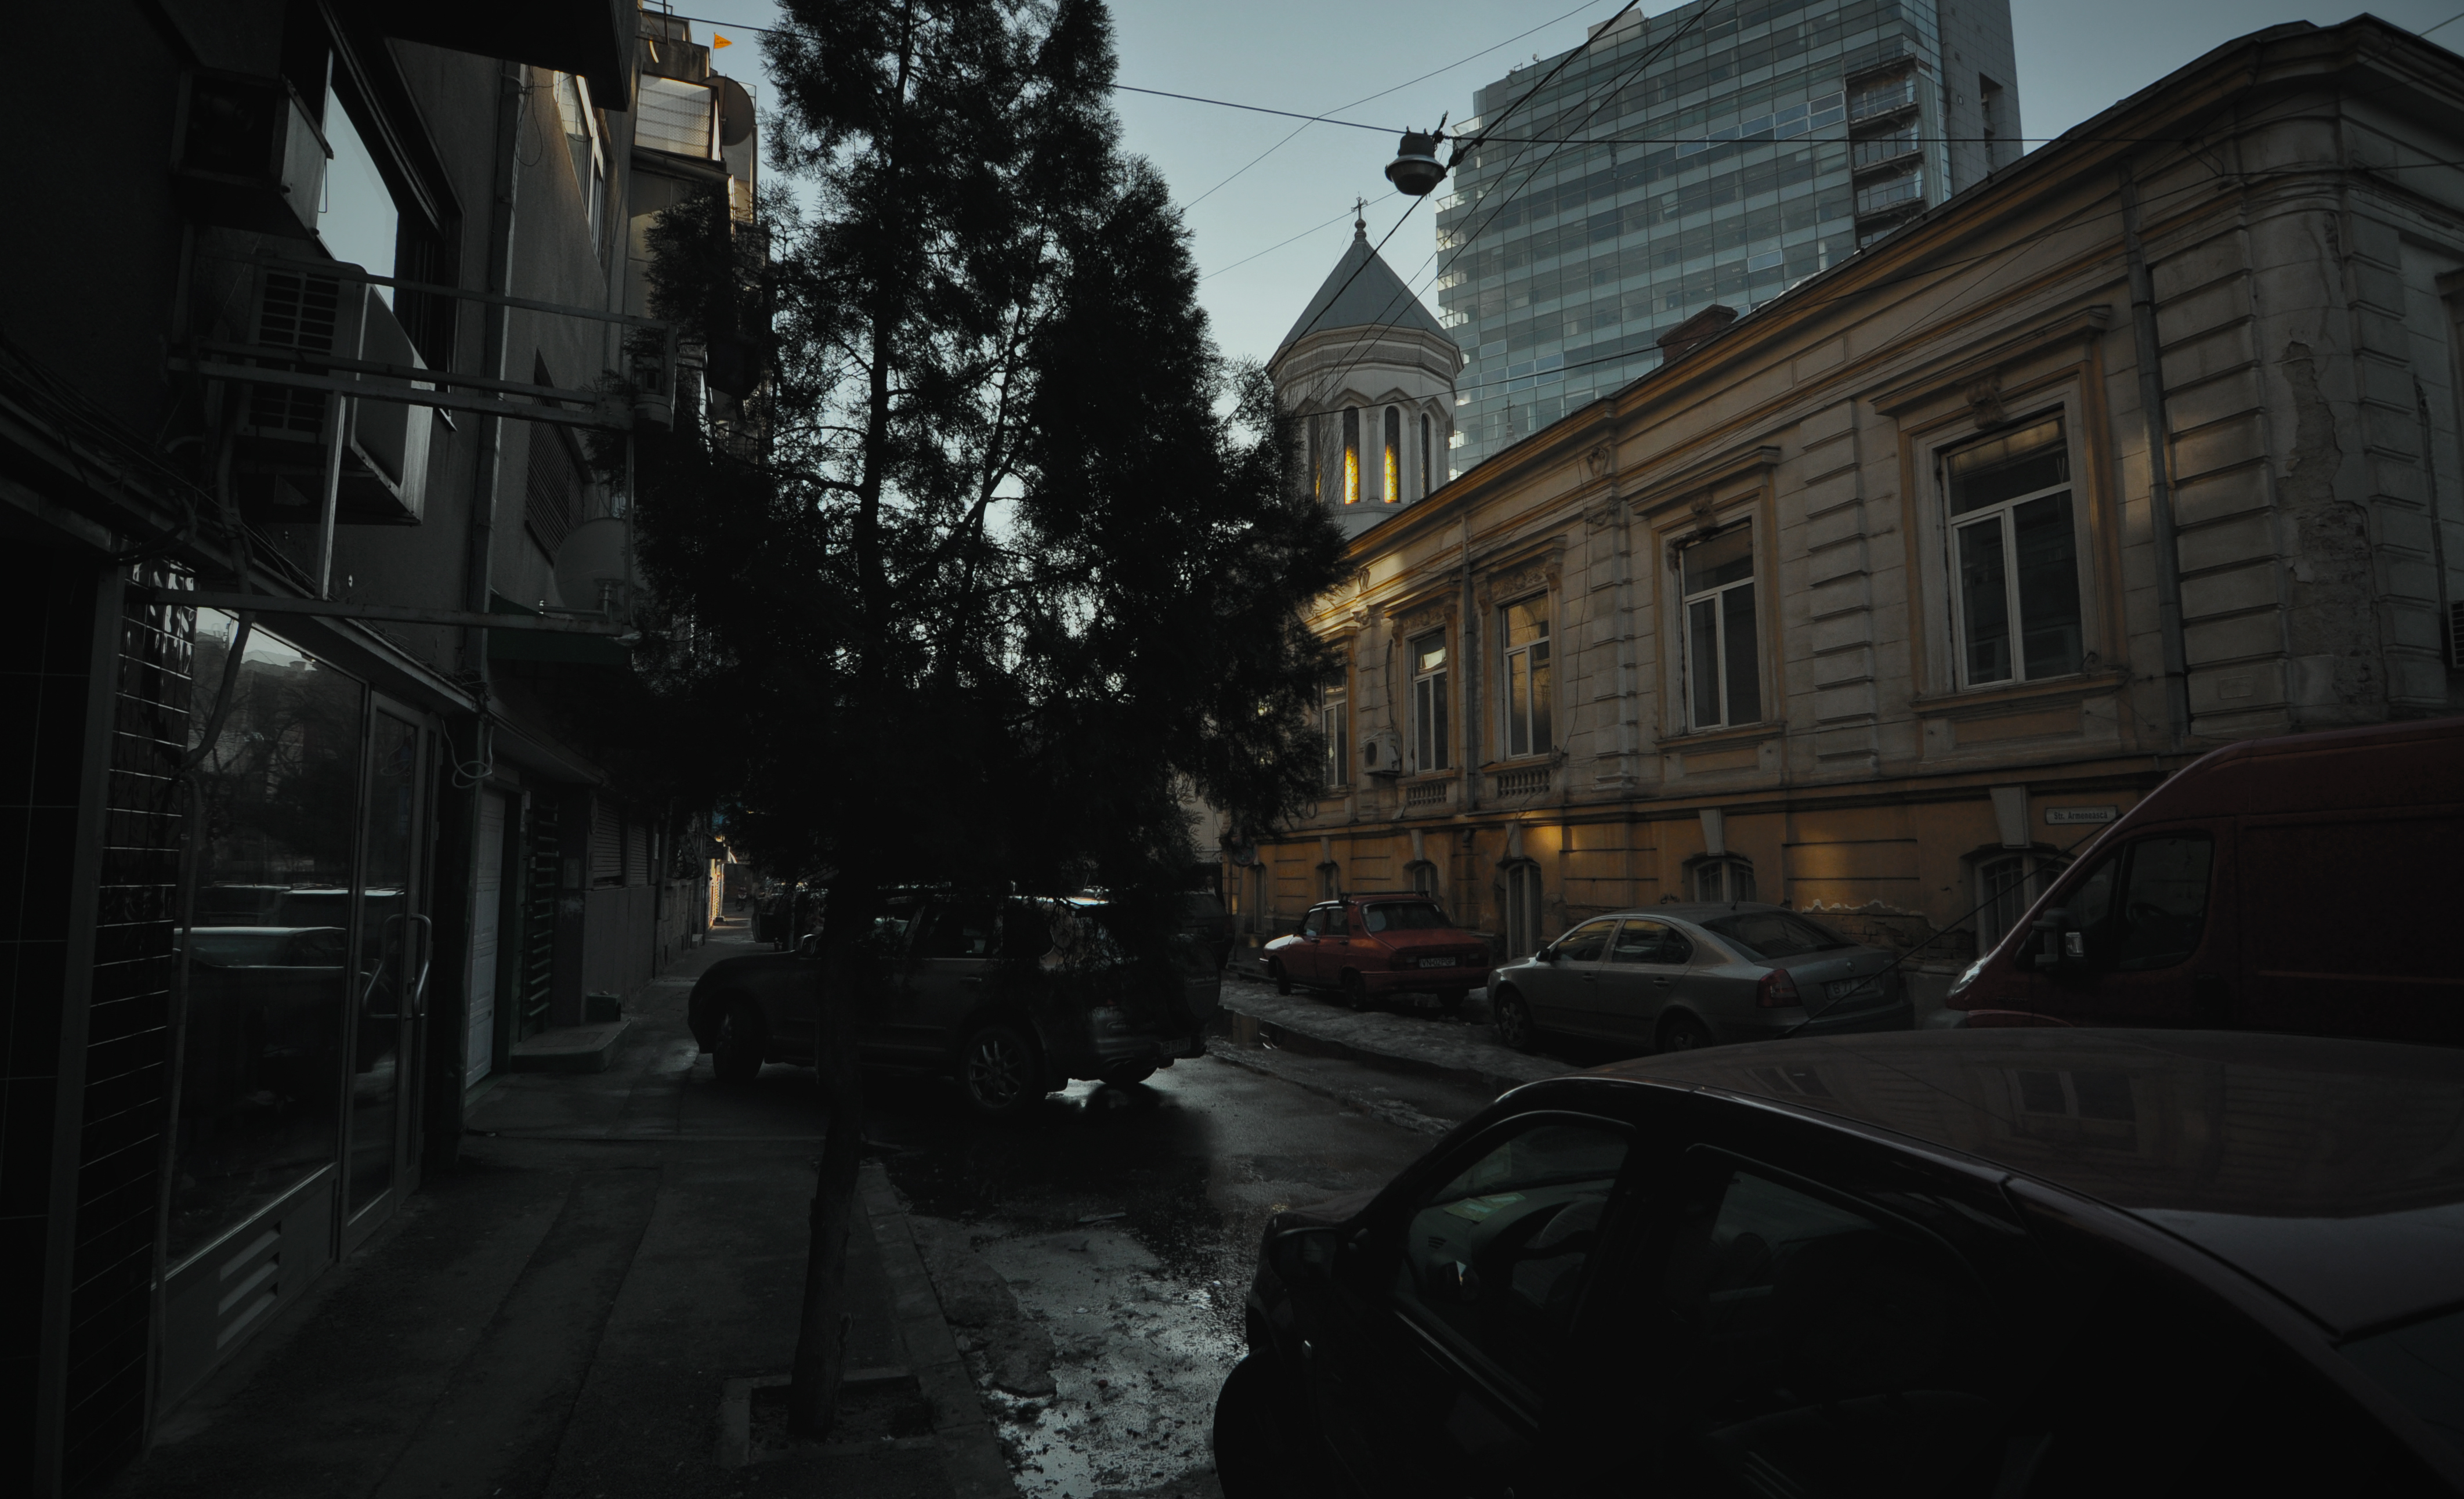
snow, light, architecture, road, street, photography, building, alley, urban, photo, weather, religion, darkness, church, monochrome, christian, lane, photos, religious, de, infrastructure, churches, fotografie, christianity, romana, orthodox, eastern, strada, romania, bucharest, screenshot, bor, biserica, arhitectura, orthodoxy, lumina, romanian, ortodoxa, ortodoxia, ortodoxie, ecclesiastical, bisericeasc, cladire, edificiu, bucuresti, armenian, bisericaarmeneasca, lmibiimb18320, cre tinism, cre tin, stradaarmeneasca